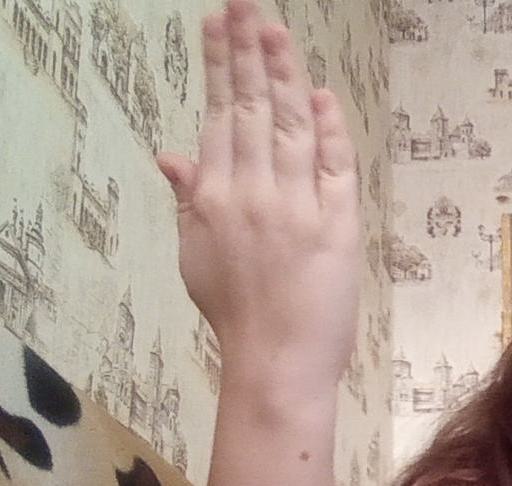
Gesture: stop_inverted